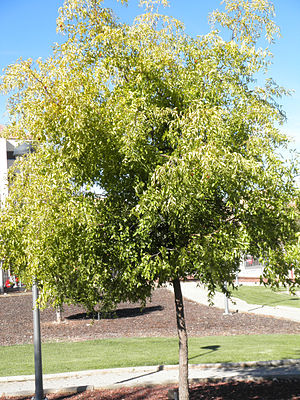
Almindelig jujube
Almindelig Jujube er en løvfældende busk eller lille træ i Korsved-familien, som er rigt forgrenede og bliver op til otte meter høje. Barken er hvidlig eller lysbrun. Ved foden af bladstilken er der to torne, en lige og en buet. Bladene er spredte, aflange og har tre parallelle hovednerver. Blomsterne er små, gule og sidder i små kviste. Frugten er ægformet, 15-30 mm lange og mørk eller sort i kulør.